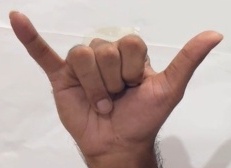
ASL sign: Y